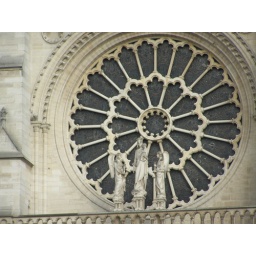
The rose window over the doors with statues of the Virgin and child with two angels.